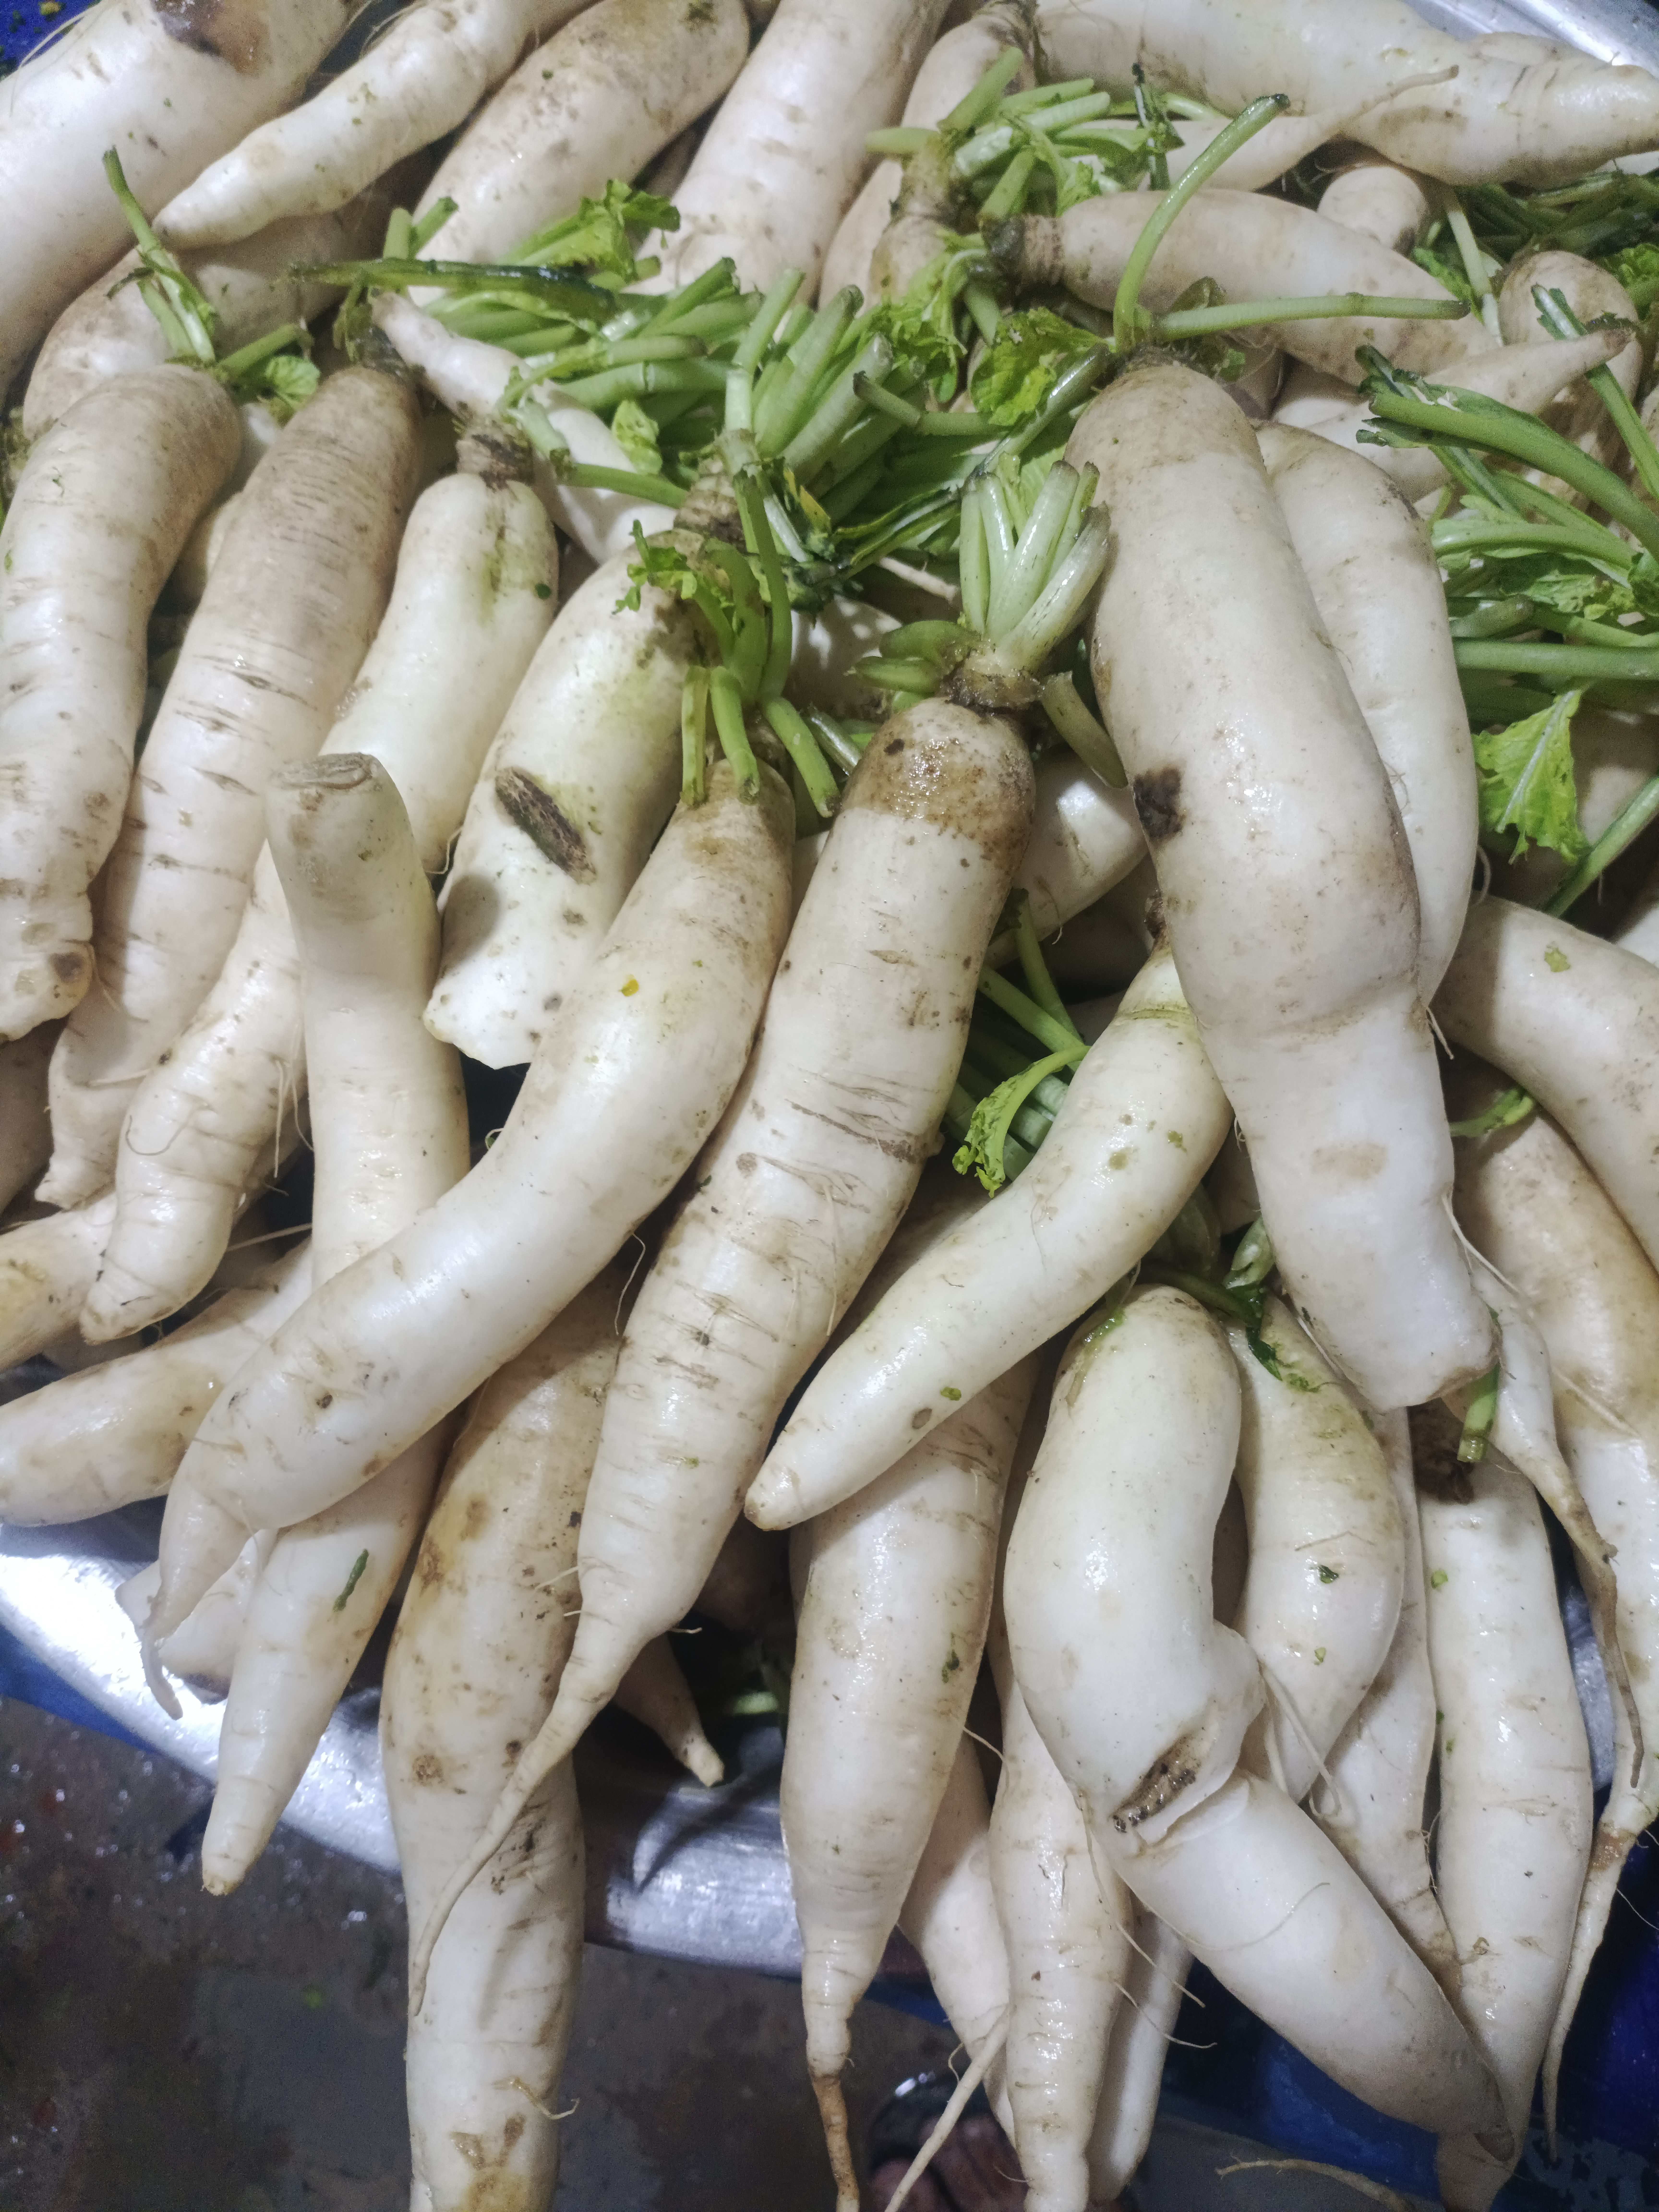
Label: Raphanus sativus